Muhsin Ertuğrul

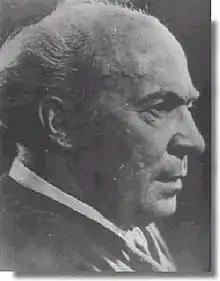

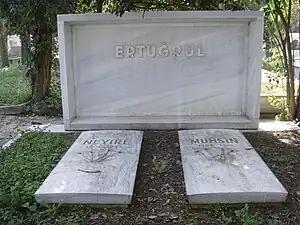
Grave of Muhsin Ertuğrul and his wife Neyyire Neyir at Zincirlikuyu Cemetery

Muhsin Ertuğrul (28 February 1892 – 29 April 1979), also known as Ertuğrul Muhsin Bey, was a Turkish actor and director.